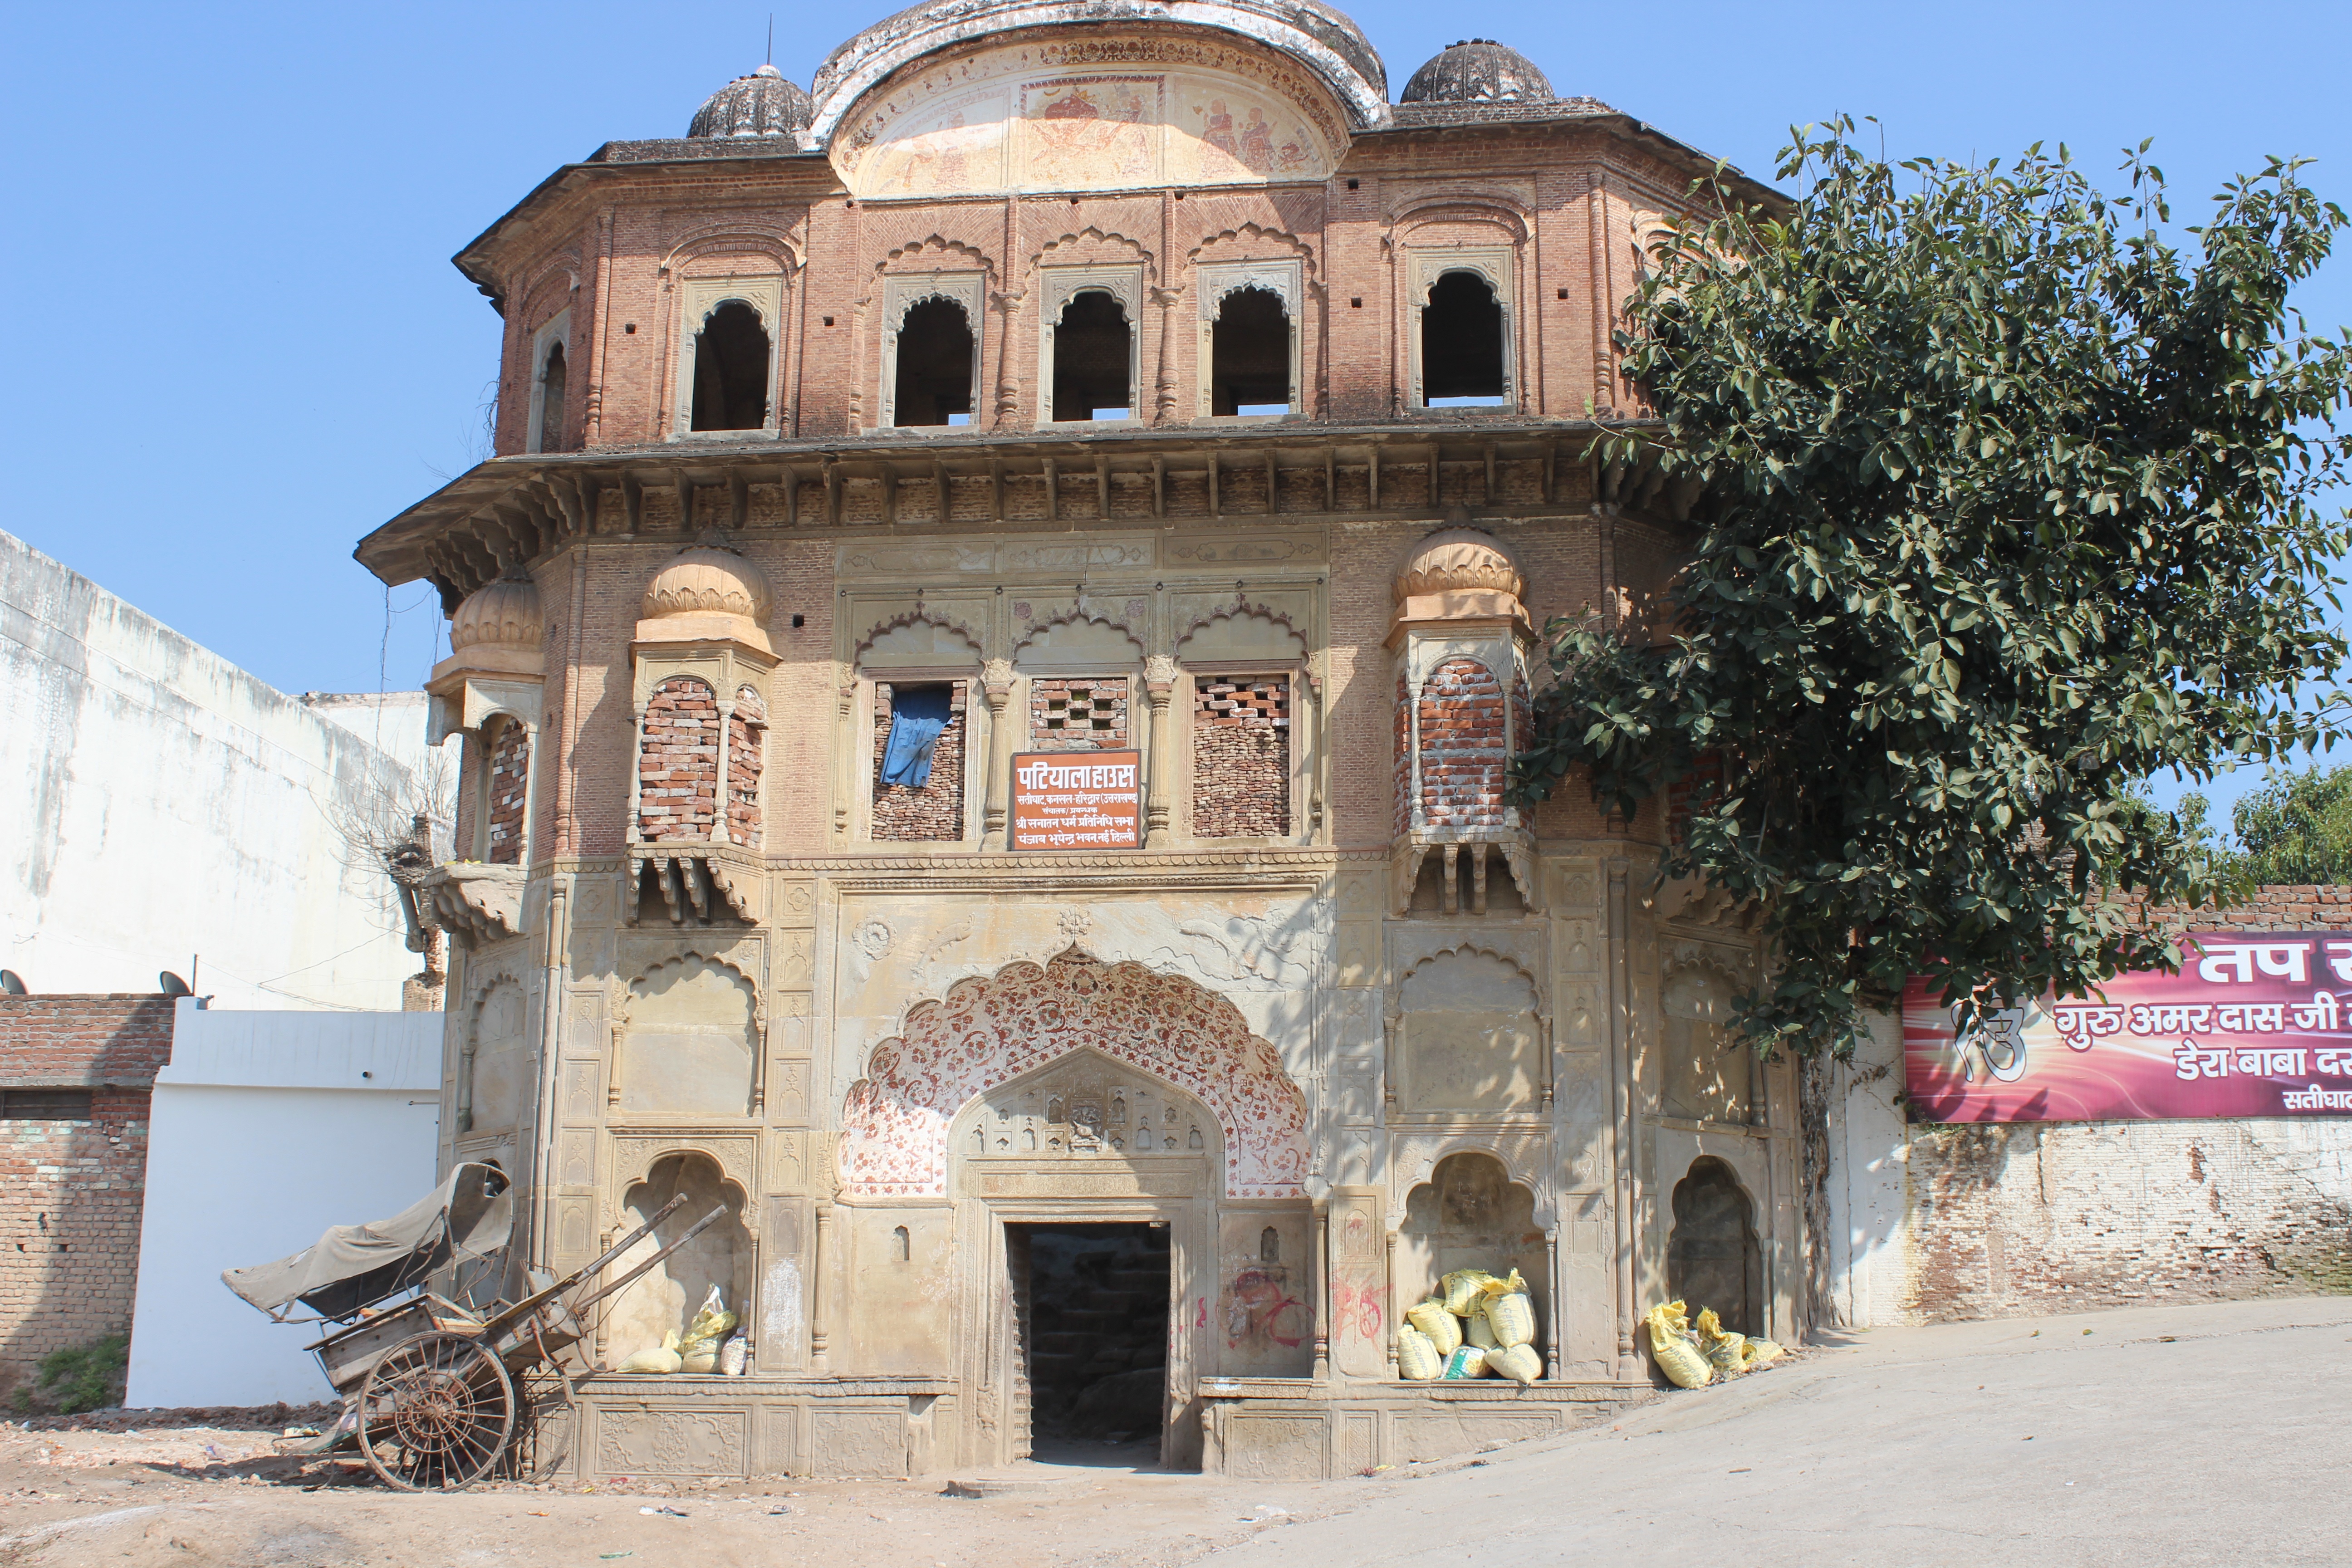
architecture, town, building, palace, facade, tourism, place of worship, monastery, synagogue, historical, hacienda, historic site, uttarakhand, ancient history, haridwar, patiala house